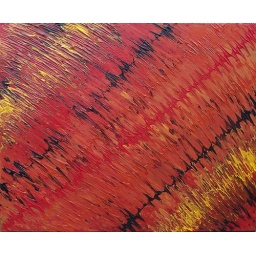
Now resides on Tim's office wall in Boston!